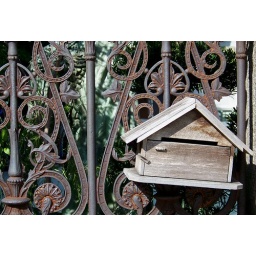
Weathered old wooden post box on rusty wrought iron fence of heritage buidling in Penang.